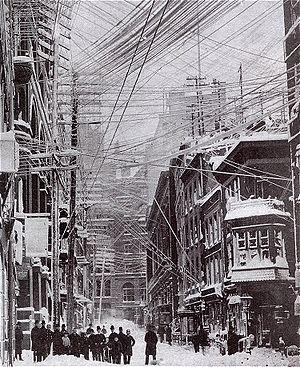
La guerre des courants est une controverse technique et industrielle qui s'est déroulée aux États-Unis, à la fin des années 1880. Elle est centrée sur l'opposition de Thomas Edison, partisan de l'utilisation du courant continu pour le transport et la distribution d'électricité, envers George Westinghouse et Nikola Tesla, promoteurs de l'utilisation du courant alternatif.
Le grand blizzard de 1888, également appelé Grand ouragan blanc, est un des plus importants blizzards jamais vécu aux États-Unis. Des chutes de neige de 1 mètre à 1,25 mètre, ainsi que des vents de plus de 75 kilomètres à l'heure, ont été enregistrés, entre les 11 et 14 mars 1888.